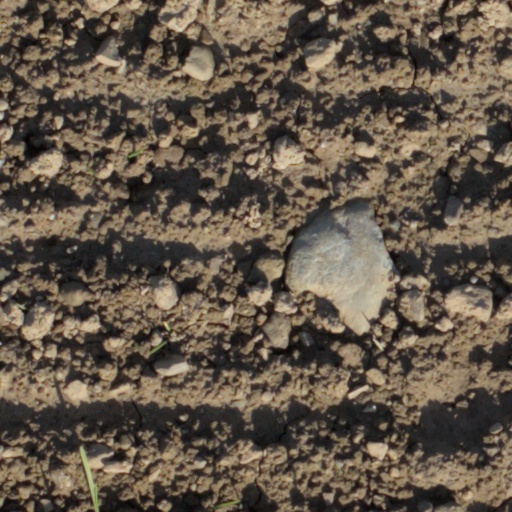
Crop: wheat